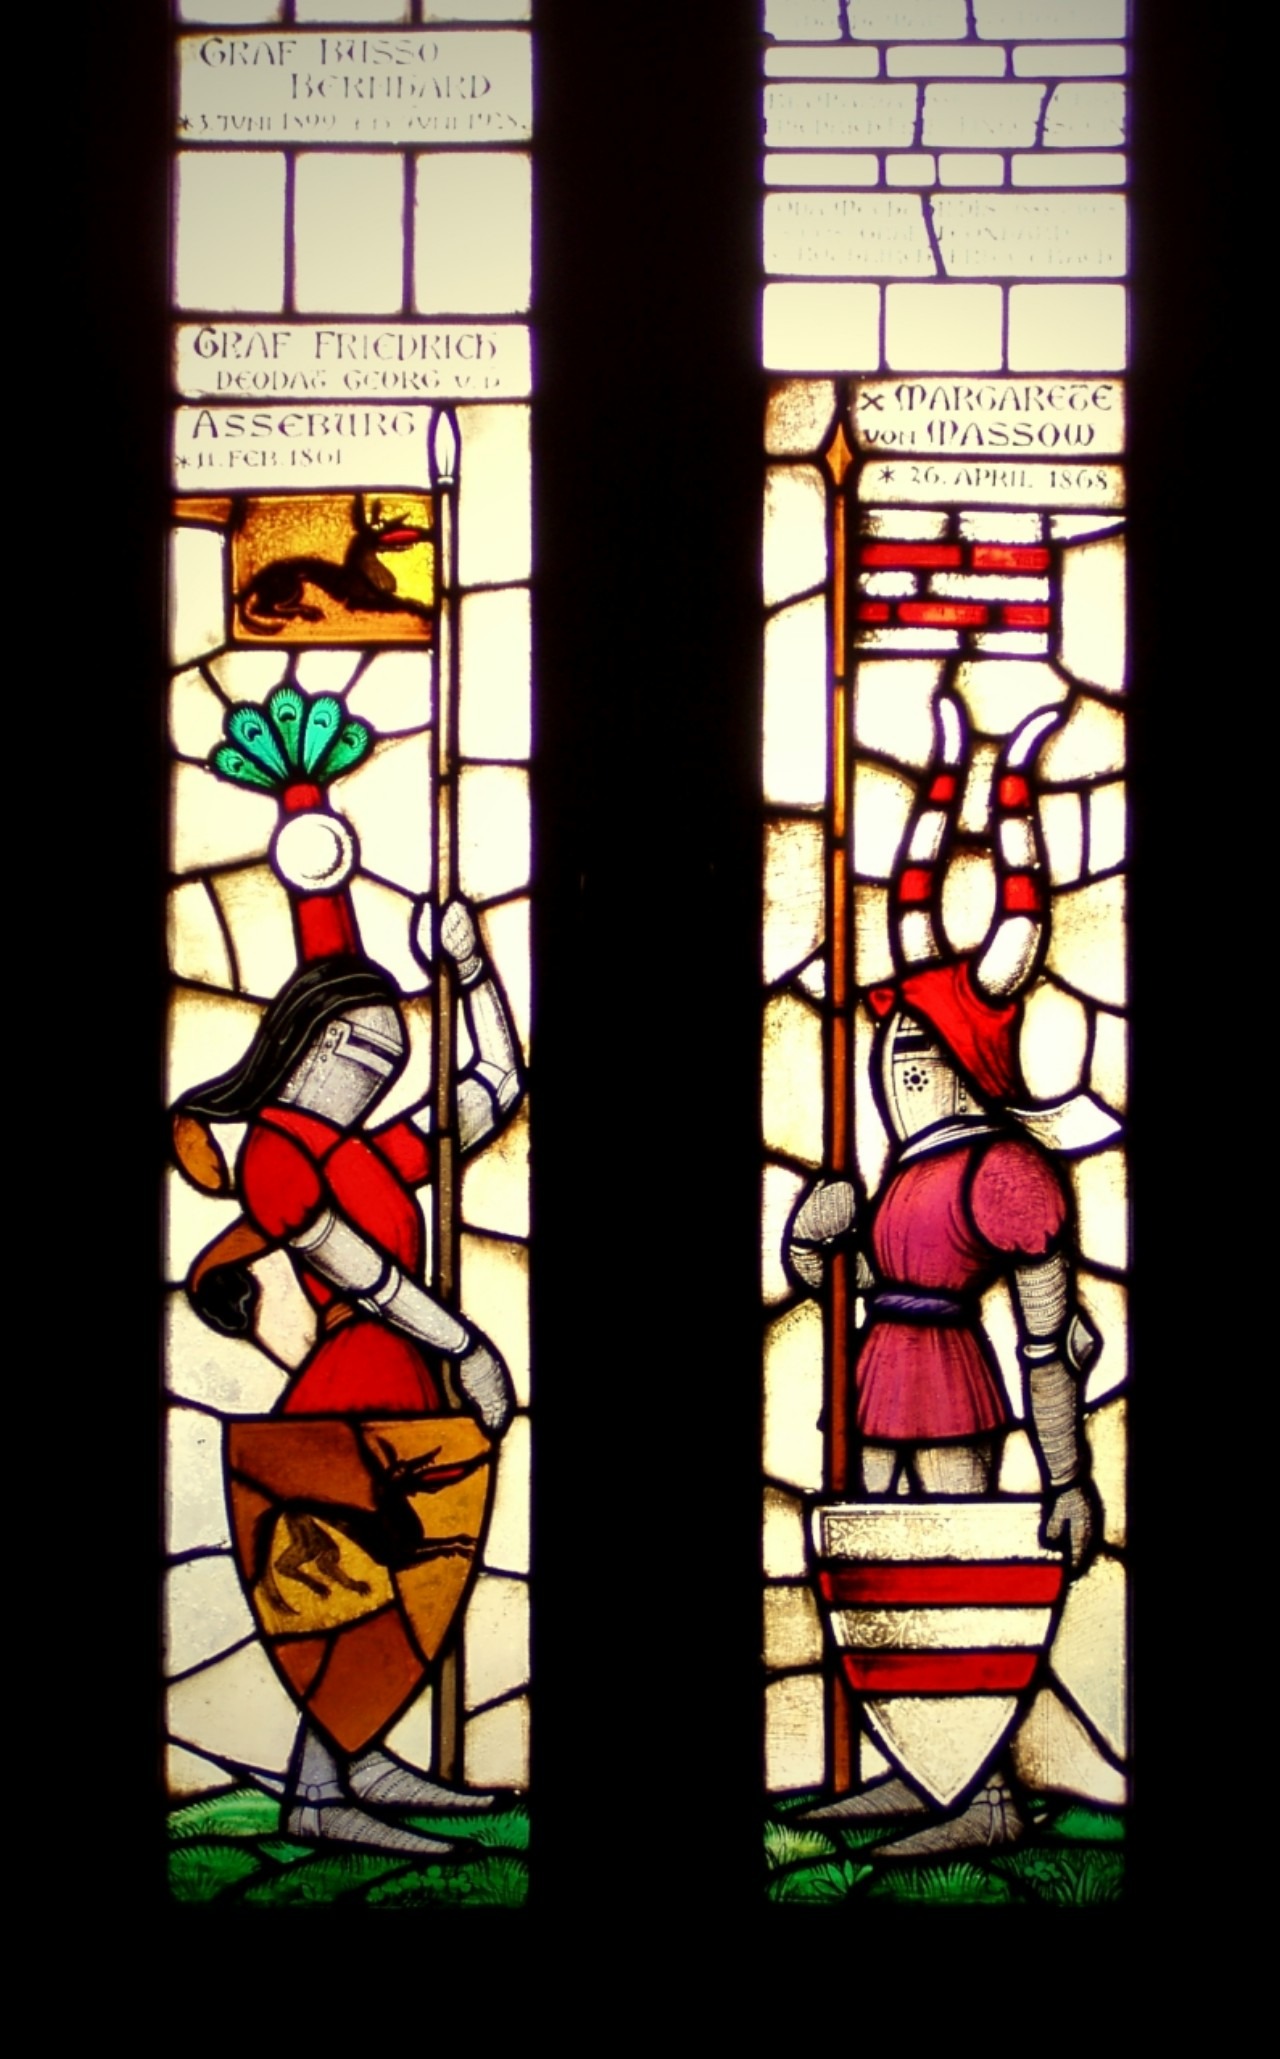
window, glass, colorful, material, stained glass, knight, coat of arms